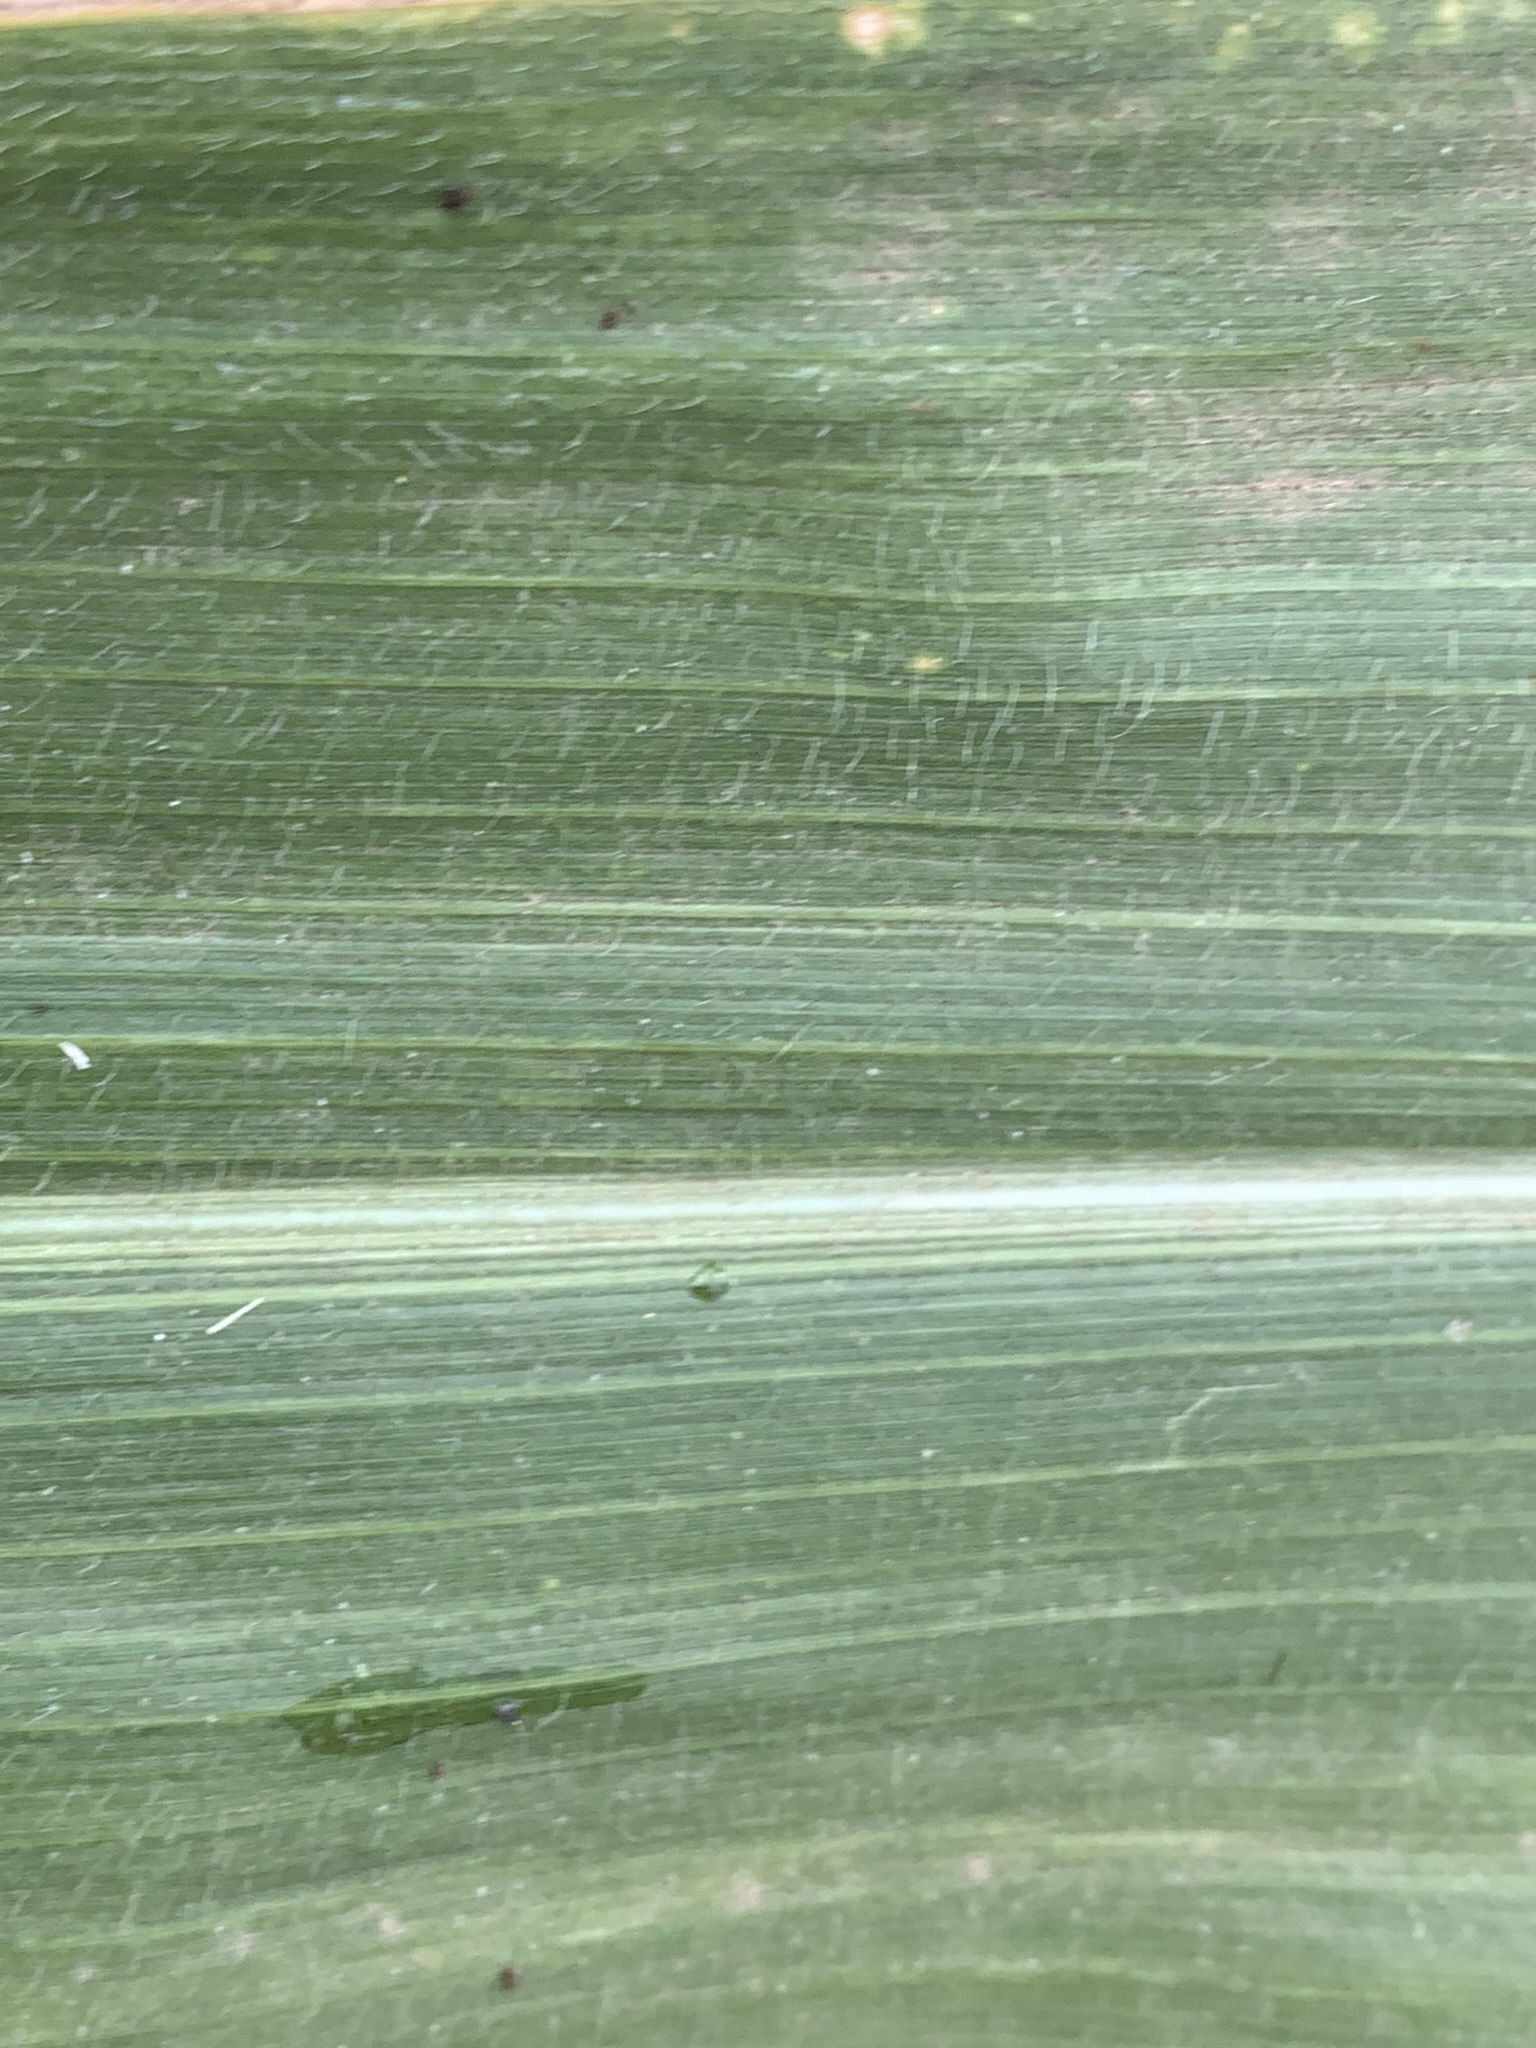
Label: Healthy